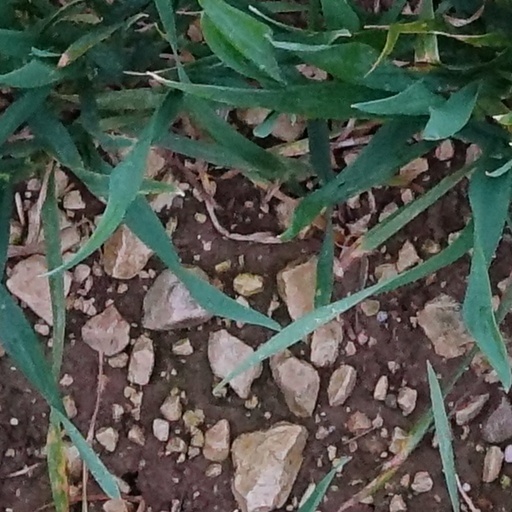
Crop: wheat